Icaridin

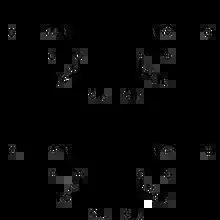
Stereoisomers of icaridin

Icaridin contains two stereocenters: one where the hydroxyethyl chain attaches to the ring, and one where the "sec"-butyl attaches to the oxygen of the carbamate. The commercial material contains a mixture of all four stereoisomers.